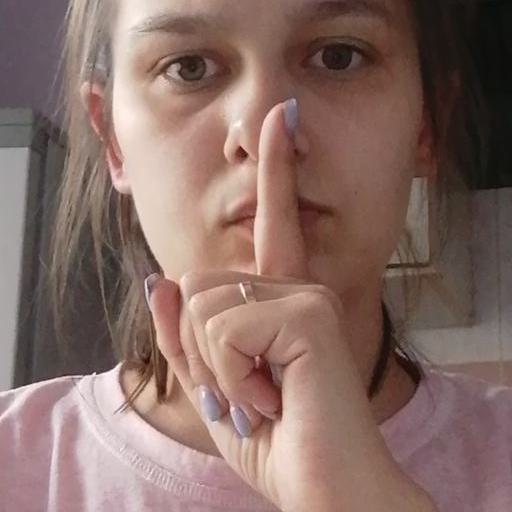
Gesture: mute